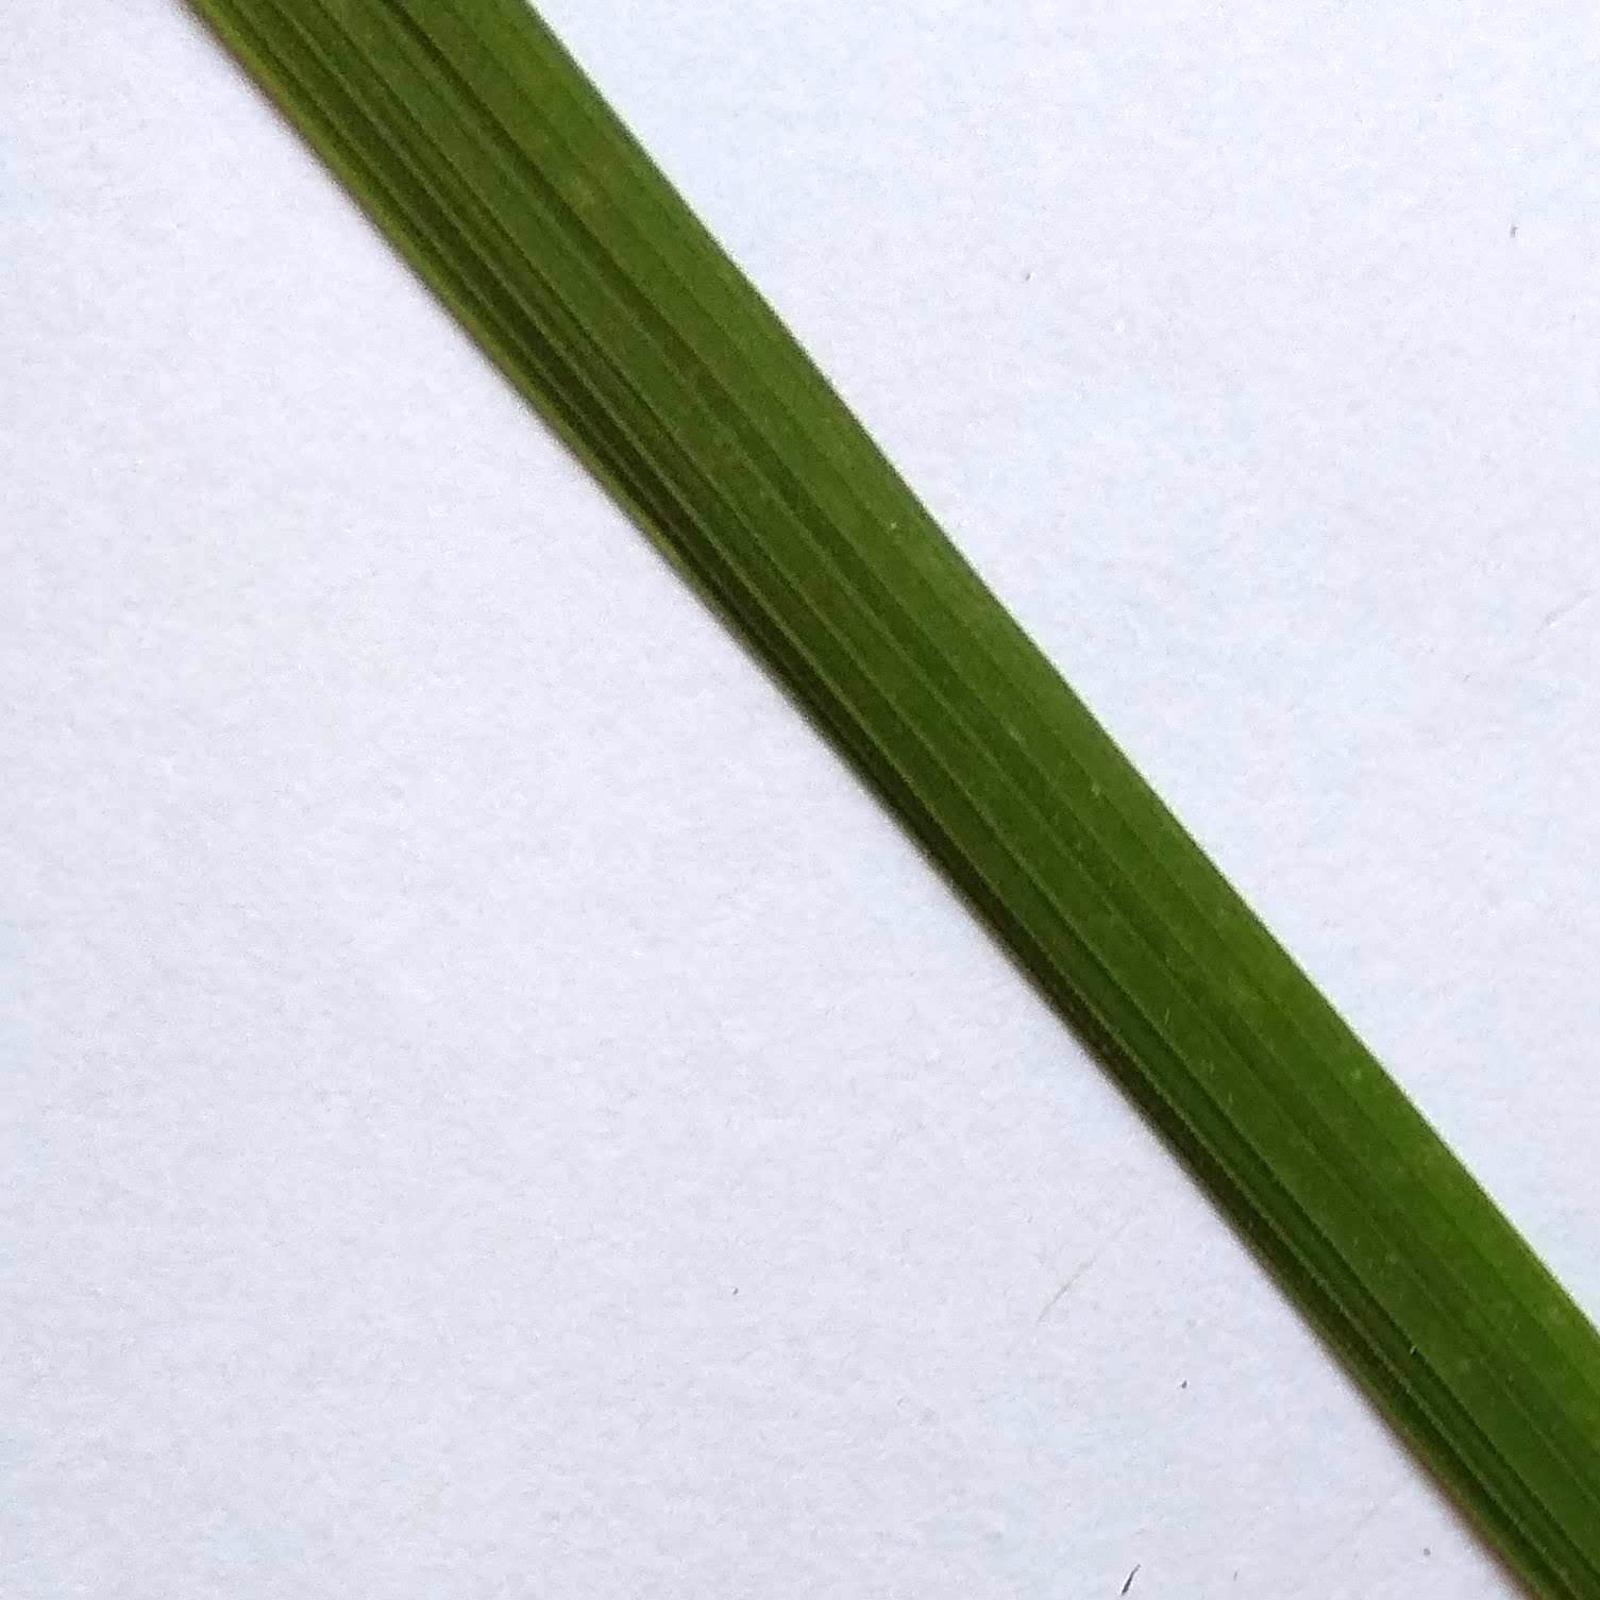
Nhãn: Healthy